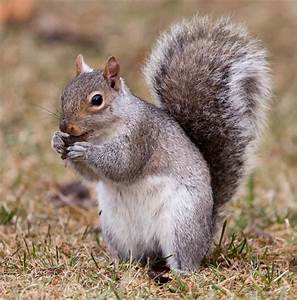
Label: scoiattolo